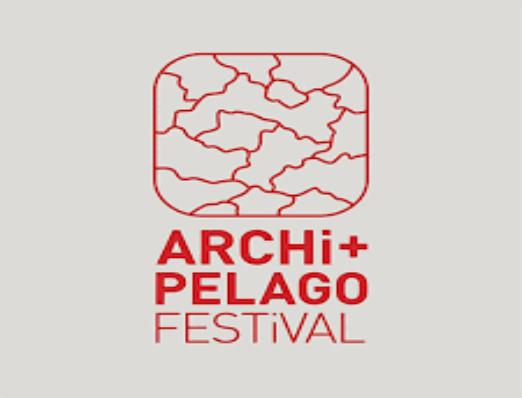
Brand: ARCHIPELAGO
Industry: Necessities